Weare Giffard

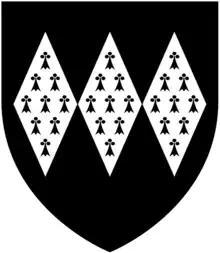
Arms of Giffard: "Sable, three fusils conjoined in fesse ermine". These arms can be seen in Chittlehampton Church, Devon, on the monument of John Giffard (d. 1622) of Brightley. They came to prominence again in the 19th century as the arms of Hardinge Giffard (1823–1921), Lord High Chancellor of Great Britain, who was elevated to the peerage in 1885 as Baron Halsbury of Halsbury in the County of Devon, and was created Earl of Halsbury in 1898

One of the earliest holders of the manor was the 13th-century Sir Walter Giffard, after whom the manor subsequently took its suffix, who lived during the reign of King Henry III (1216–1272). He left a daughter Emma as his sole heiress who married three times: